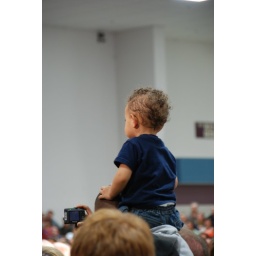
Best seat in the house